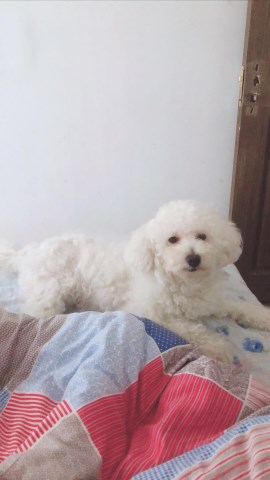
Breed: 3083-n000117-Bichon_Frise